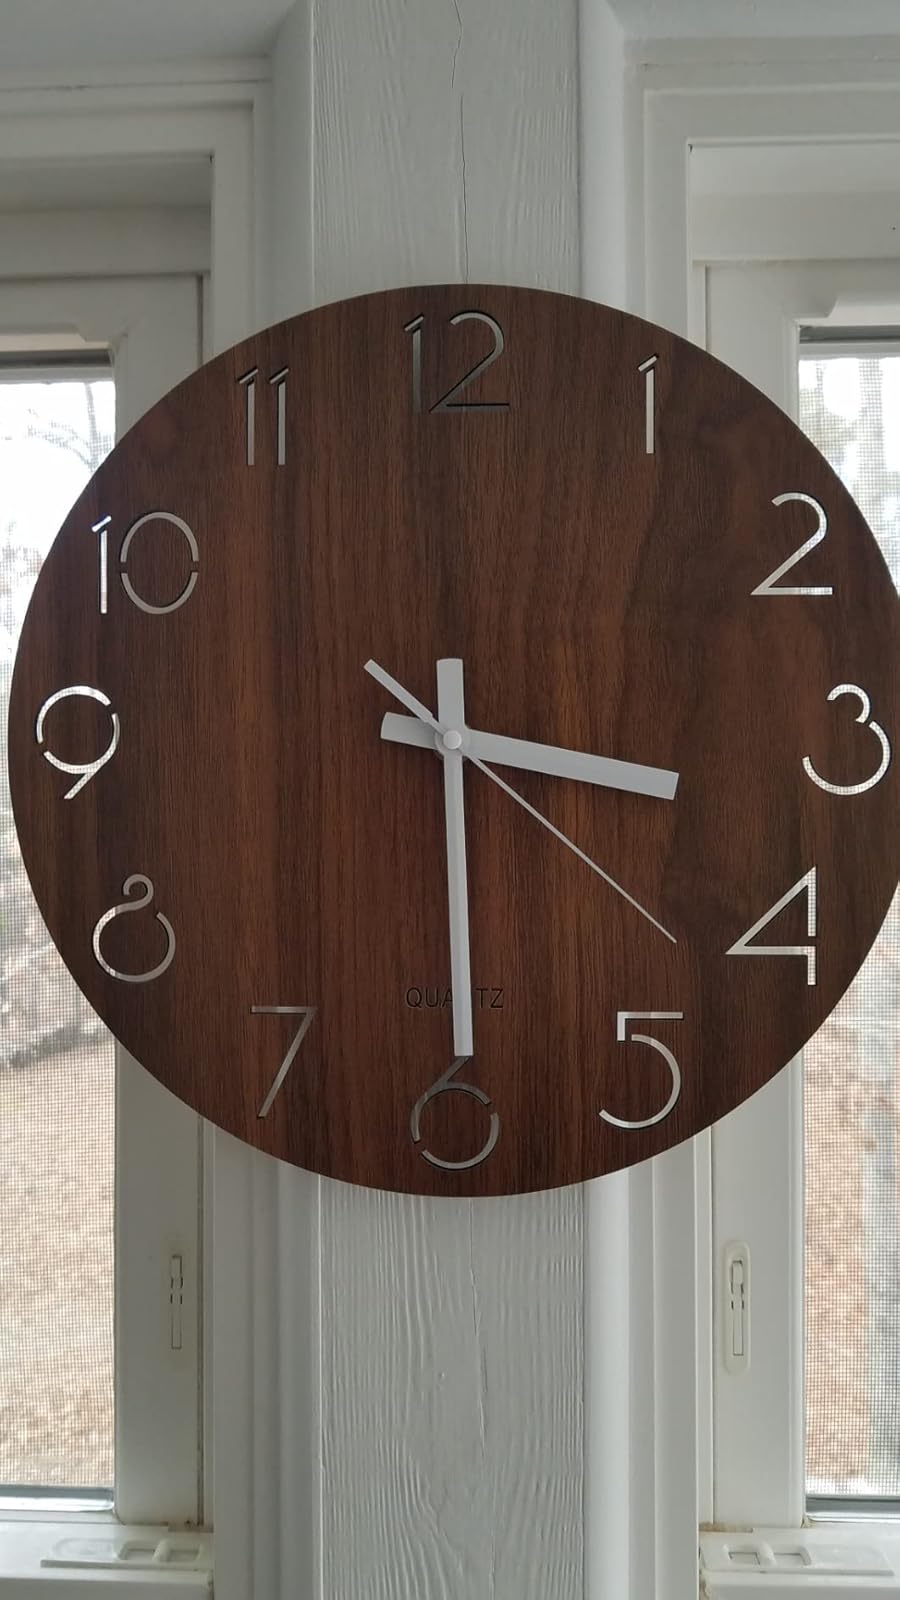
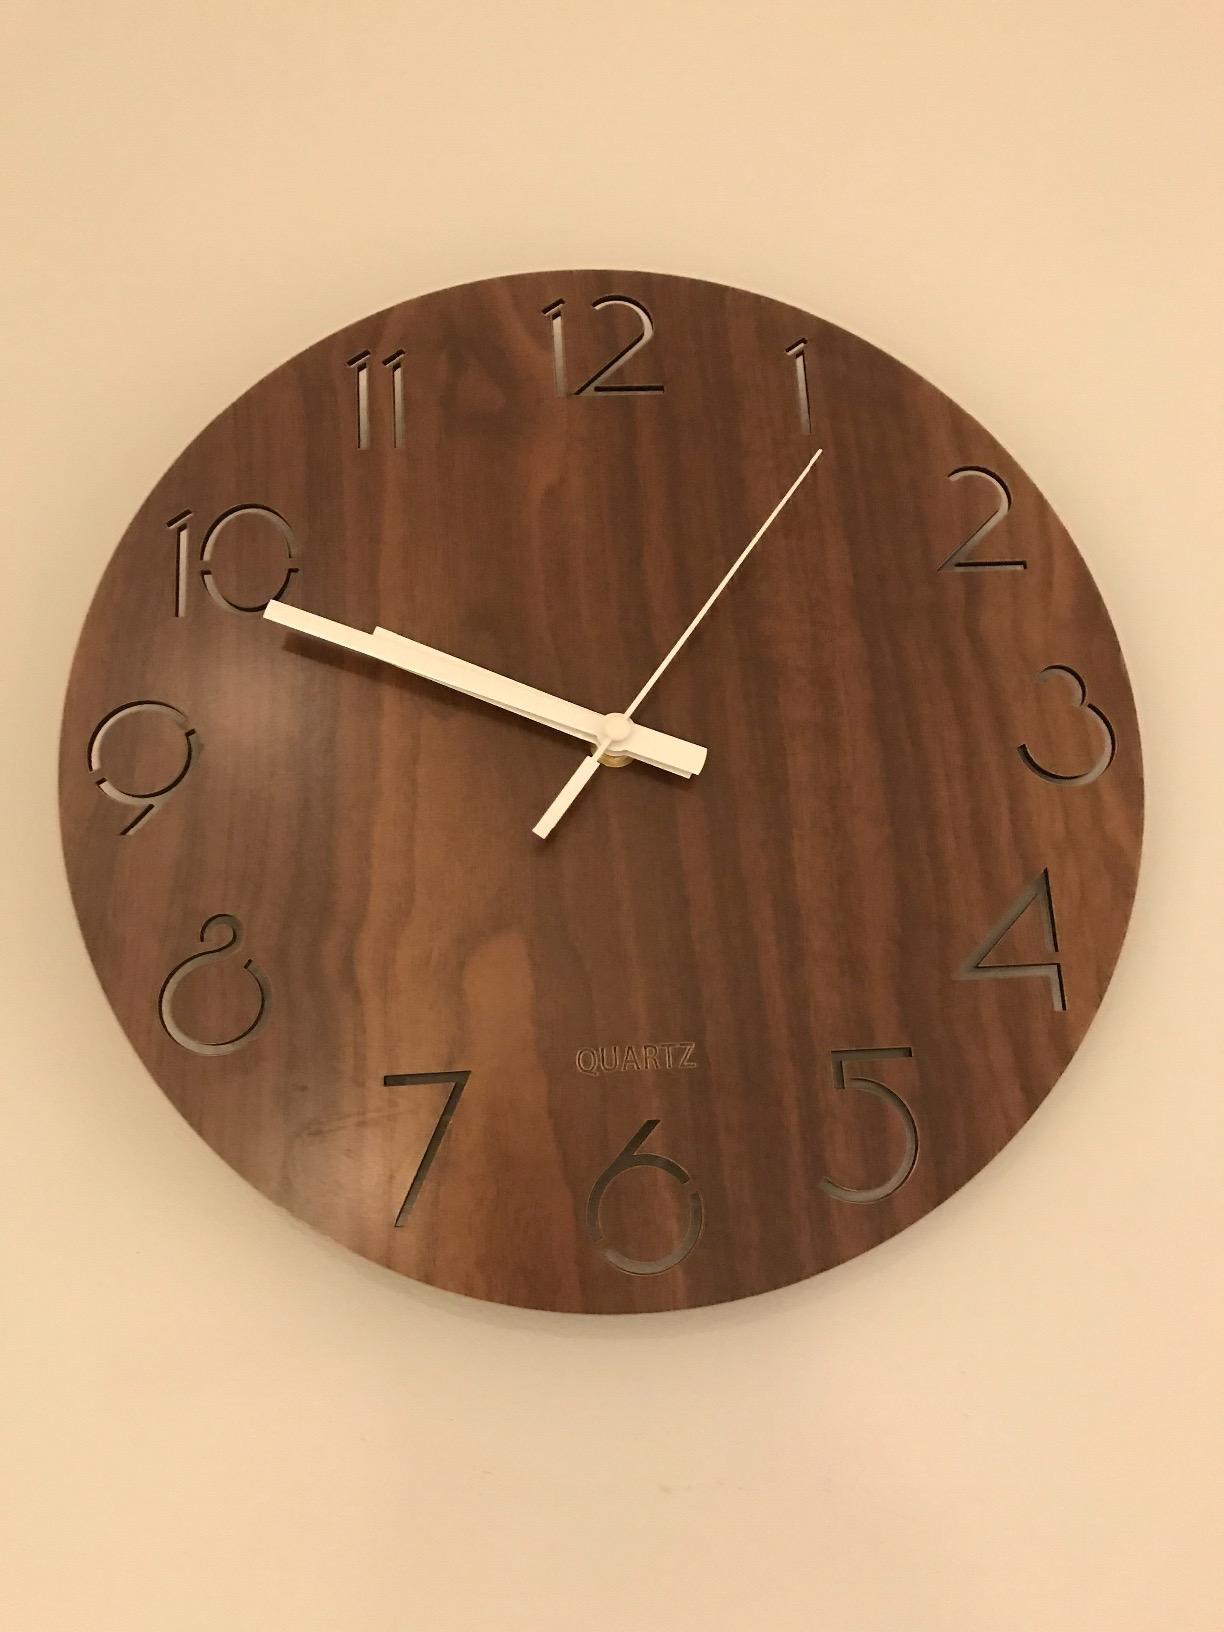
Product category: clock
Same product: yes